Apostle Islands Sled Dog Race

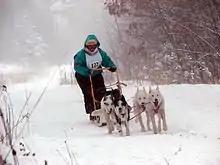
2007 Apostle Island Sled Dog Race

The Apostle Islands Sled Dog Race is a dogsled race held in Bayfield, Wisconsin, during the first weekend of February. It is the largest Mid-Distance dogsled race in the Midwestern United States, only Kalkaskam Mi sprint races has more entries and has been in existence since the 1970's.